Francesco Robba

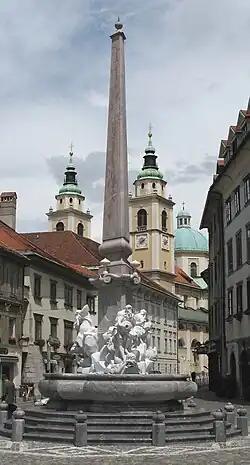
The Robba Fountain at Town Square in Ljubljana. In the background, Ljubljana Cathedral can be seen.

Francesco Robba (1 May 1698 – 24 January 1757) was an Italian sculptor of the Baroque period from Venice.